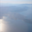
Label: sea